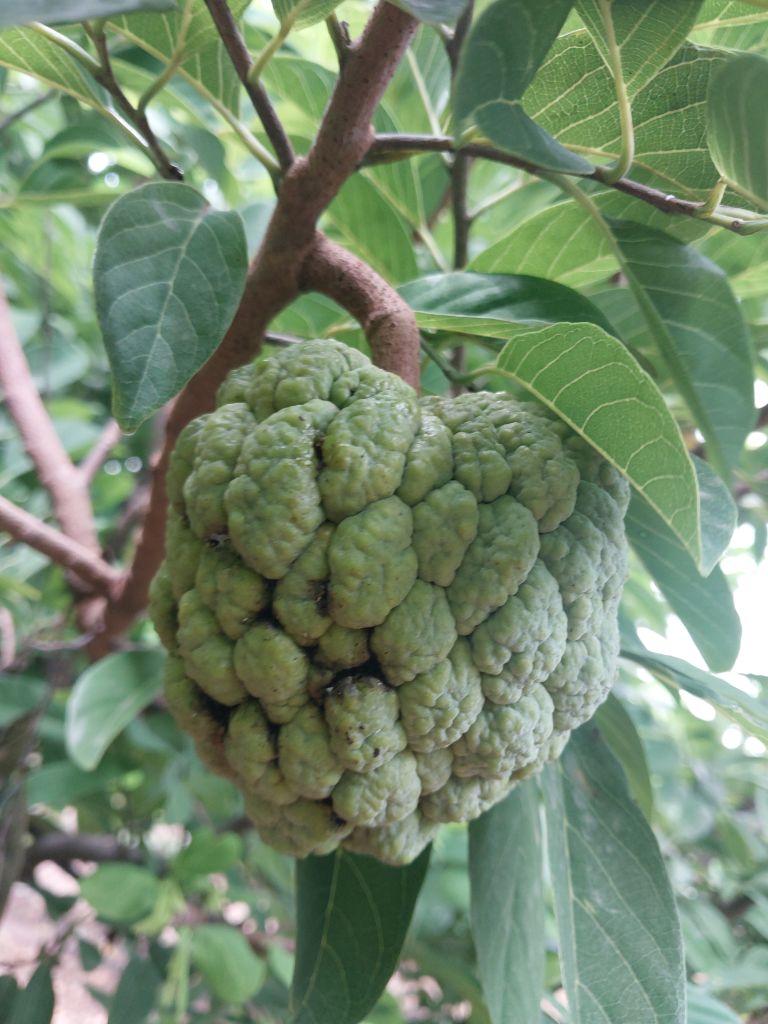
Disease label: Athracnose